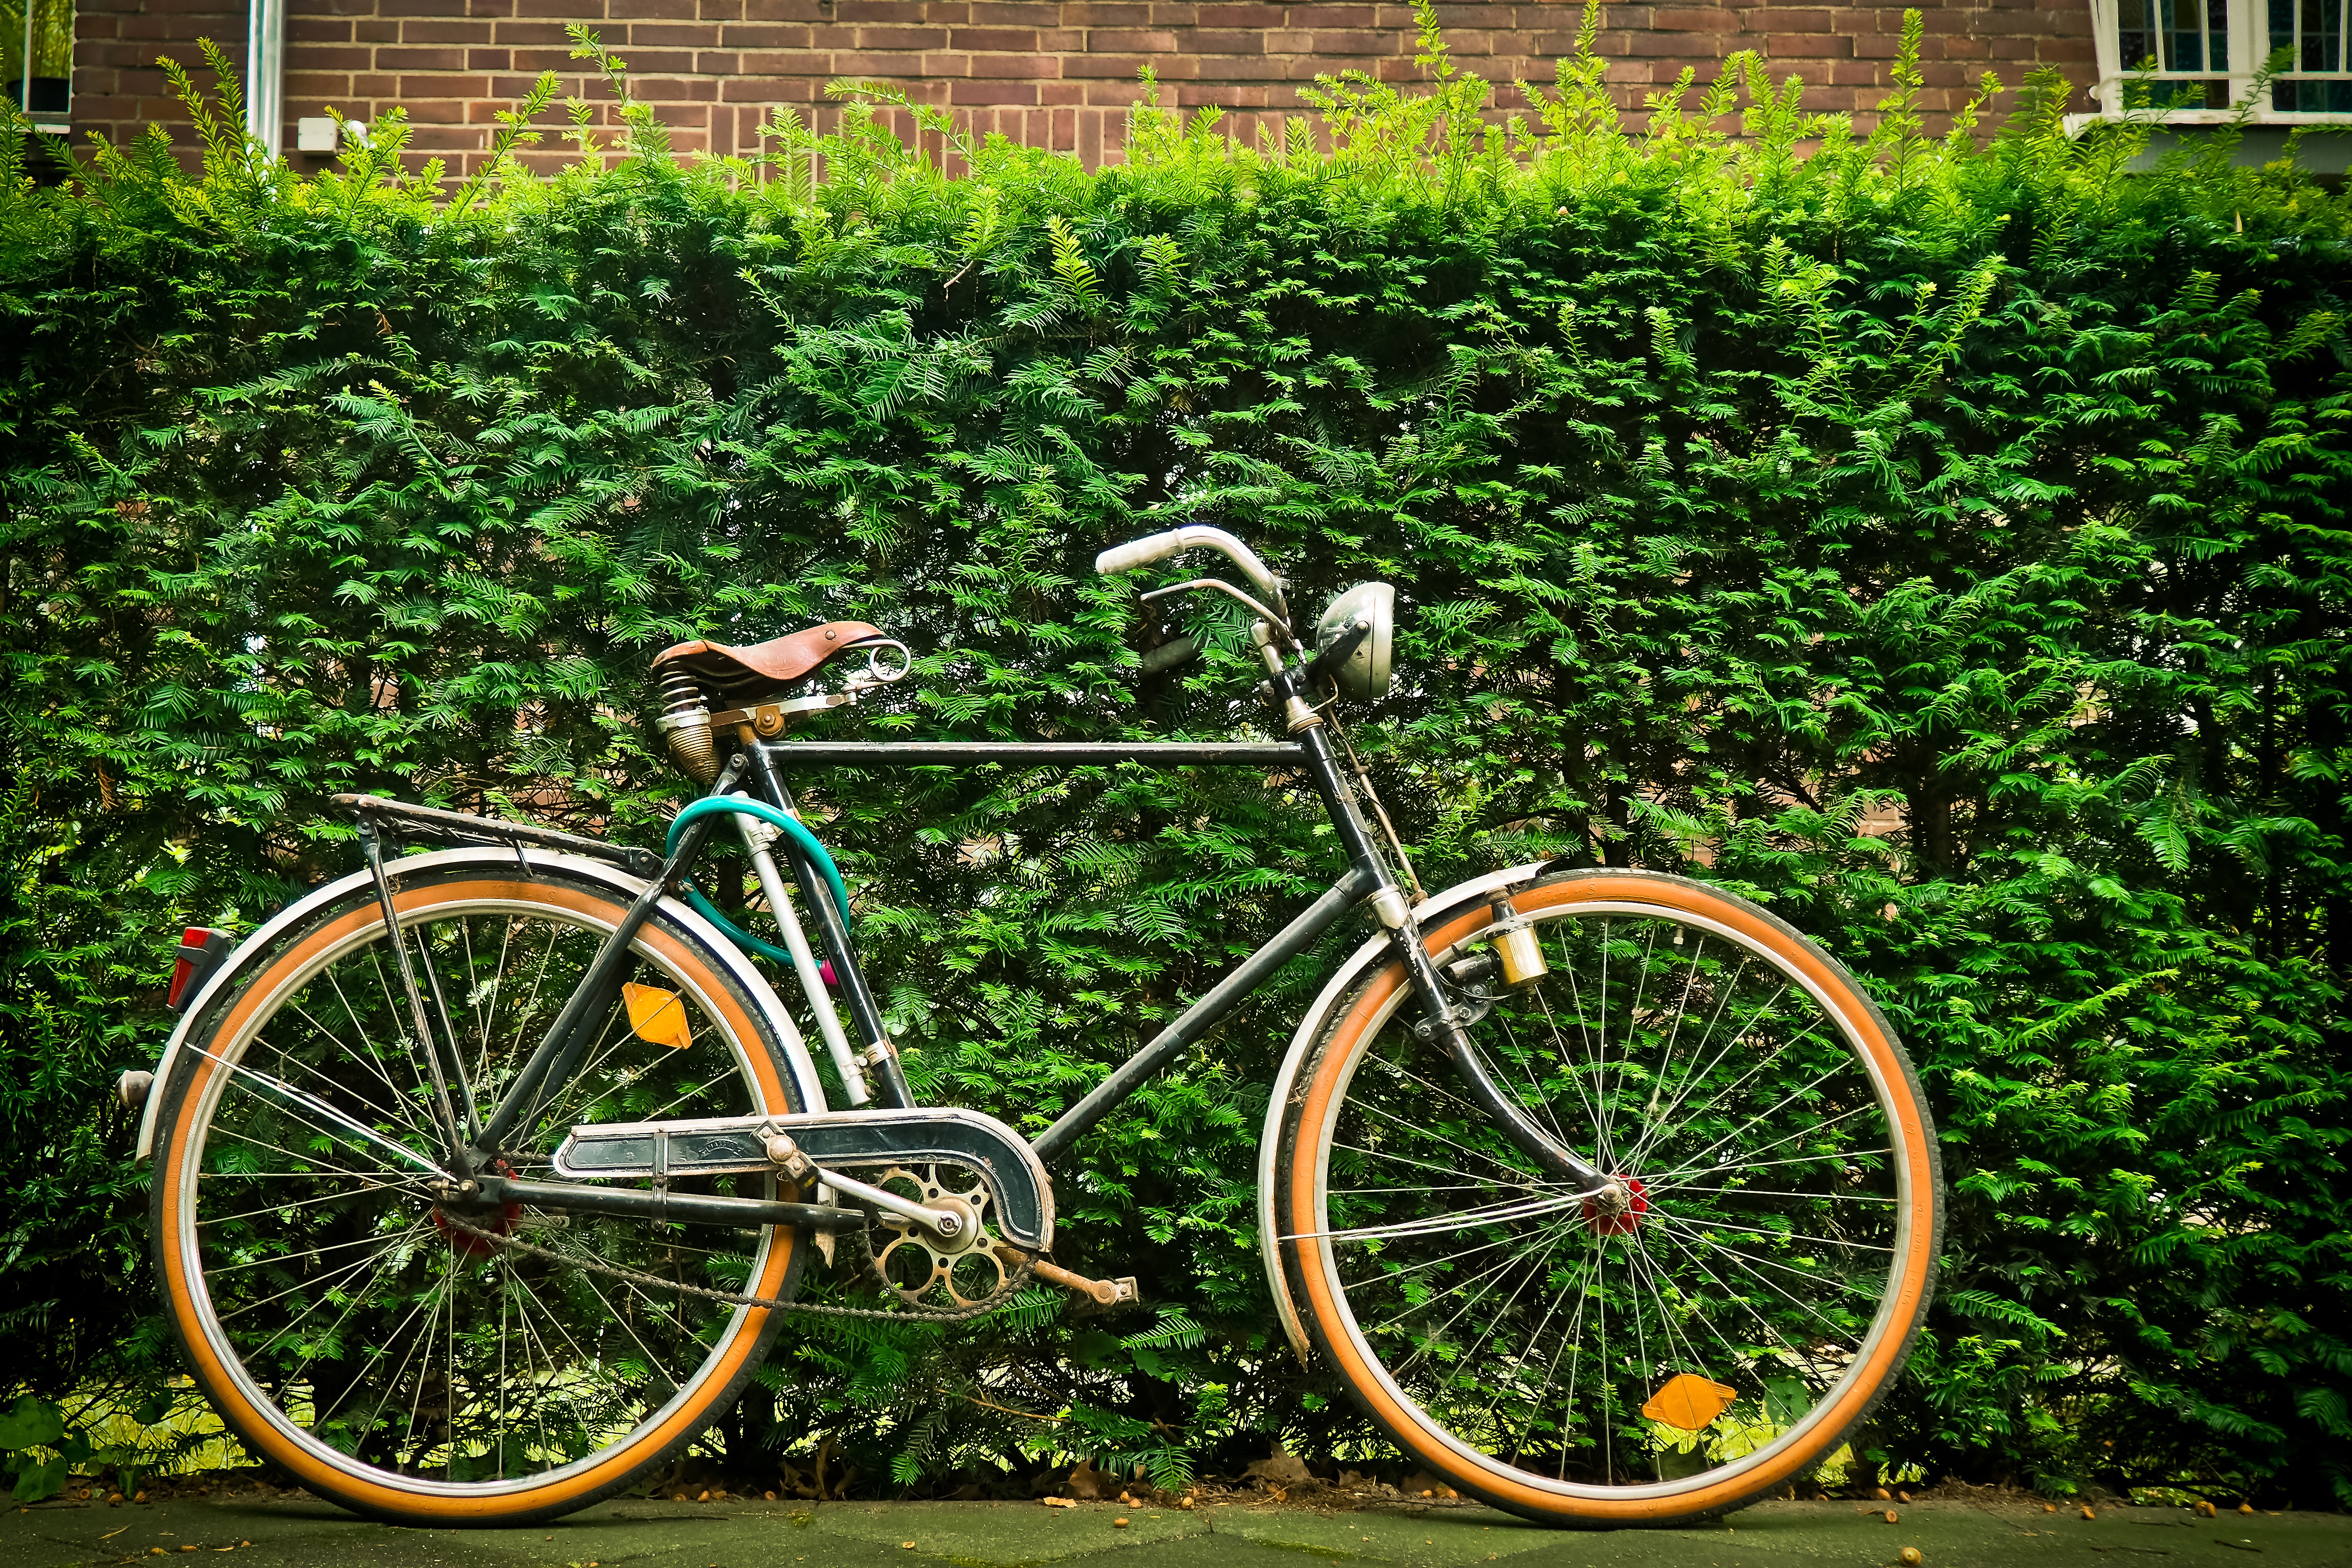
vintage, wheel, old, bicycle, bike, green, vehicle, soil, nostalgia, cycle, sports equipment, mountain bike, cycling, move, nostalgic, bikes, locomotion, two wheeled vehicle, means of transport, gents cycles, land vehicle, cyclo cross bicycle, cyclo cross, bicycle racing, road bicycle, racing bicycle